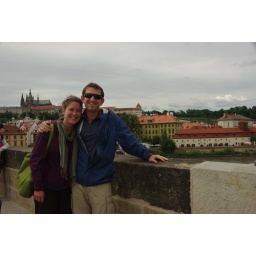
us on the bridge with the castle in the background